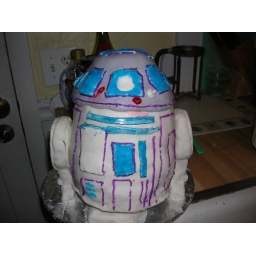
Front view of the R2D2 cake covered in MM fondant for my son's cub scouts cake auction. :D